Sky position (RA, Dec in degrees): 11.615, -1.06
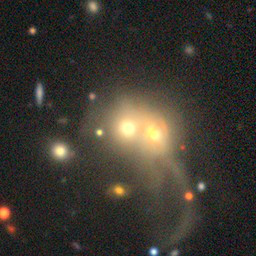
Galaxy morphology: Merging Galaxies